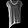
Label: T - shirt / top